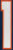
Number: 1